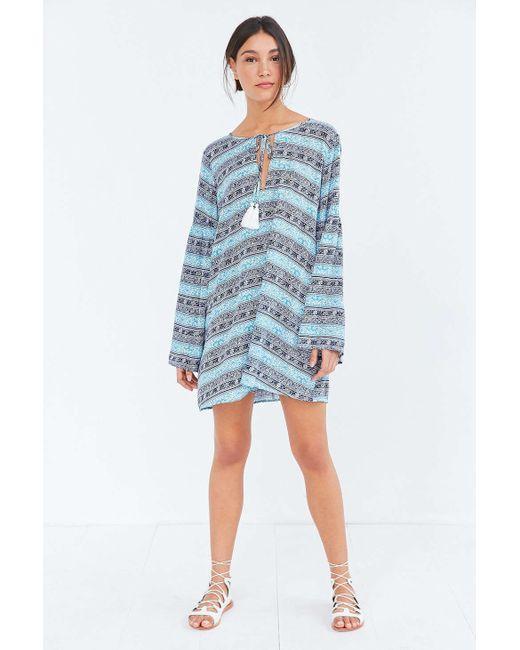
Vollärmliges Baumwoll-Top für Damen